Todd Blackadder

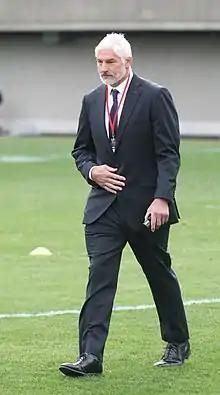
Blackadder in 2020

Todd Blackadder (born 20 September 1971) is a retired New Zealand rugby union player and professional rugby coach. He played 12 tests (25 games) for the All Blacks, and had 14 appearances as captain. Blackadder captained the Crusaders to three Super Rugby titles during his time with the franchise. He also won two National Provincial Championship titles with Canterbury. Blackadder coached the Crusaders for nine seasons from 2009 to 2016.